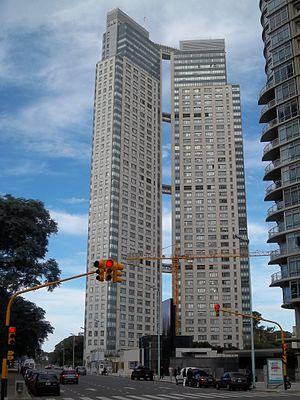
Le complexe Torres El Faro est constitué de deux tours résidentielles de 46 étages et 170 mètres de hauteur. Elles sont situées au coin de la rue Azucena Villaflor et de l'avenida Costanera Sur, dans le quartier de Puerto Madero, à Buenos Aires, en Argentine.